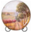
Label: plate